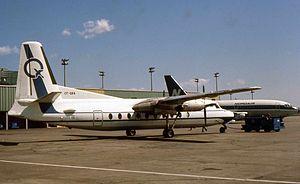
Cet article traite des événements qui se sont produits durant l'année 1953 au Québec.